2012 French presidential election

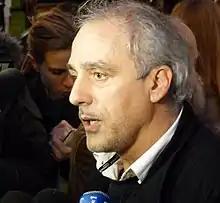
Poutou campaigning

Eva Joly was the candidate of Europe Écologie–The Greens. Before entering politics for this election, she was a known public figure, as the examining magistrate in criminal corruption cases involving powerful companies or individuals – notably the Elf Aquitaine oil company, the Crédit Lyonnais bank or businessman and politician Bernard Tapie. (See: Elf affair .) She is also the first foreign-born person to stand for the French presidency; born in Norway, she is a naturalized French citizen. She focused her campaign not only on the environment but also on social issues, describing herself as the representative of the "reasonable" or "realistic" left, and on denouncing discrimination against ethnic and religious minorities. Homosexual couples would be given the right to marry and adopt, and foreign residents would have the right to vote in all elections. She suggested that the "ecological transformation of the economy" would create 600 000 jobs over the next five years. An agreement signed between her party and the Socialist Party contained a clause on the closing of nuclear reactors; in the final stages of the campaign, when François Hollande announced it would not be upheld, she expressed the hope she could still convince him. She also drew attention by accusing Nicolas Sarkozy of having obtained illicit funding for his previous campaign; critics accused her of ignoring the presumption of innocence, and Sarkozy himself replied that he "despised" her accusations. Known for her bright red glasses, which she symbolically switched for bright green ones, she was described by the press as struggling with her campaign, barely reaching 3% in opinion polls.